Zanac

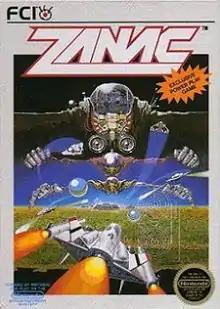
North American NES box art

is a shoot 'em up video game developed by Compile and published in Japan by Pony Canyon and in North America by FCI. It was released for the MSX computer, the Family Computer Disk System, the Nintendo Entertainment System, and for the Virtual Console. It was reworked for the MSX2 computer as Zanac EX and for the PlayStation as Zanac X Zanac. Players fly a lone starfighter, dubbed the "AFX-6502 Zanac", through twelve levels; their goal is to destroy the "System"—a part-organic, part-mechanical entity bent on destroying mankind.